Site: brandenburg
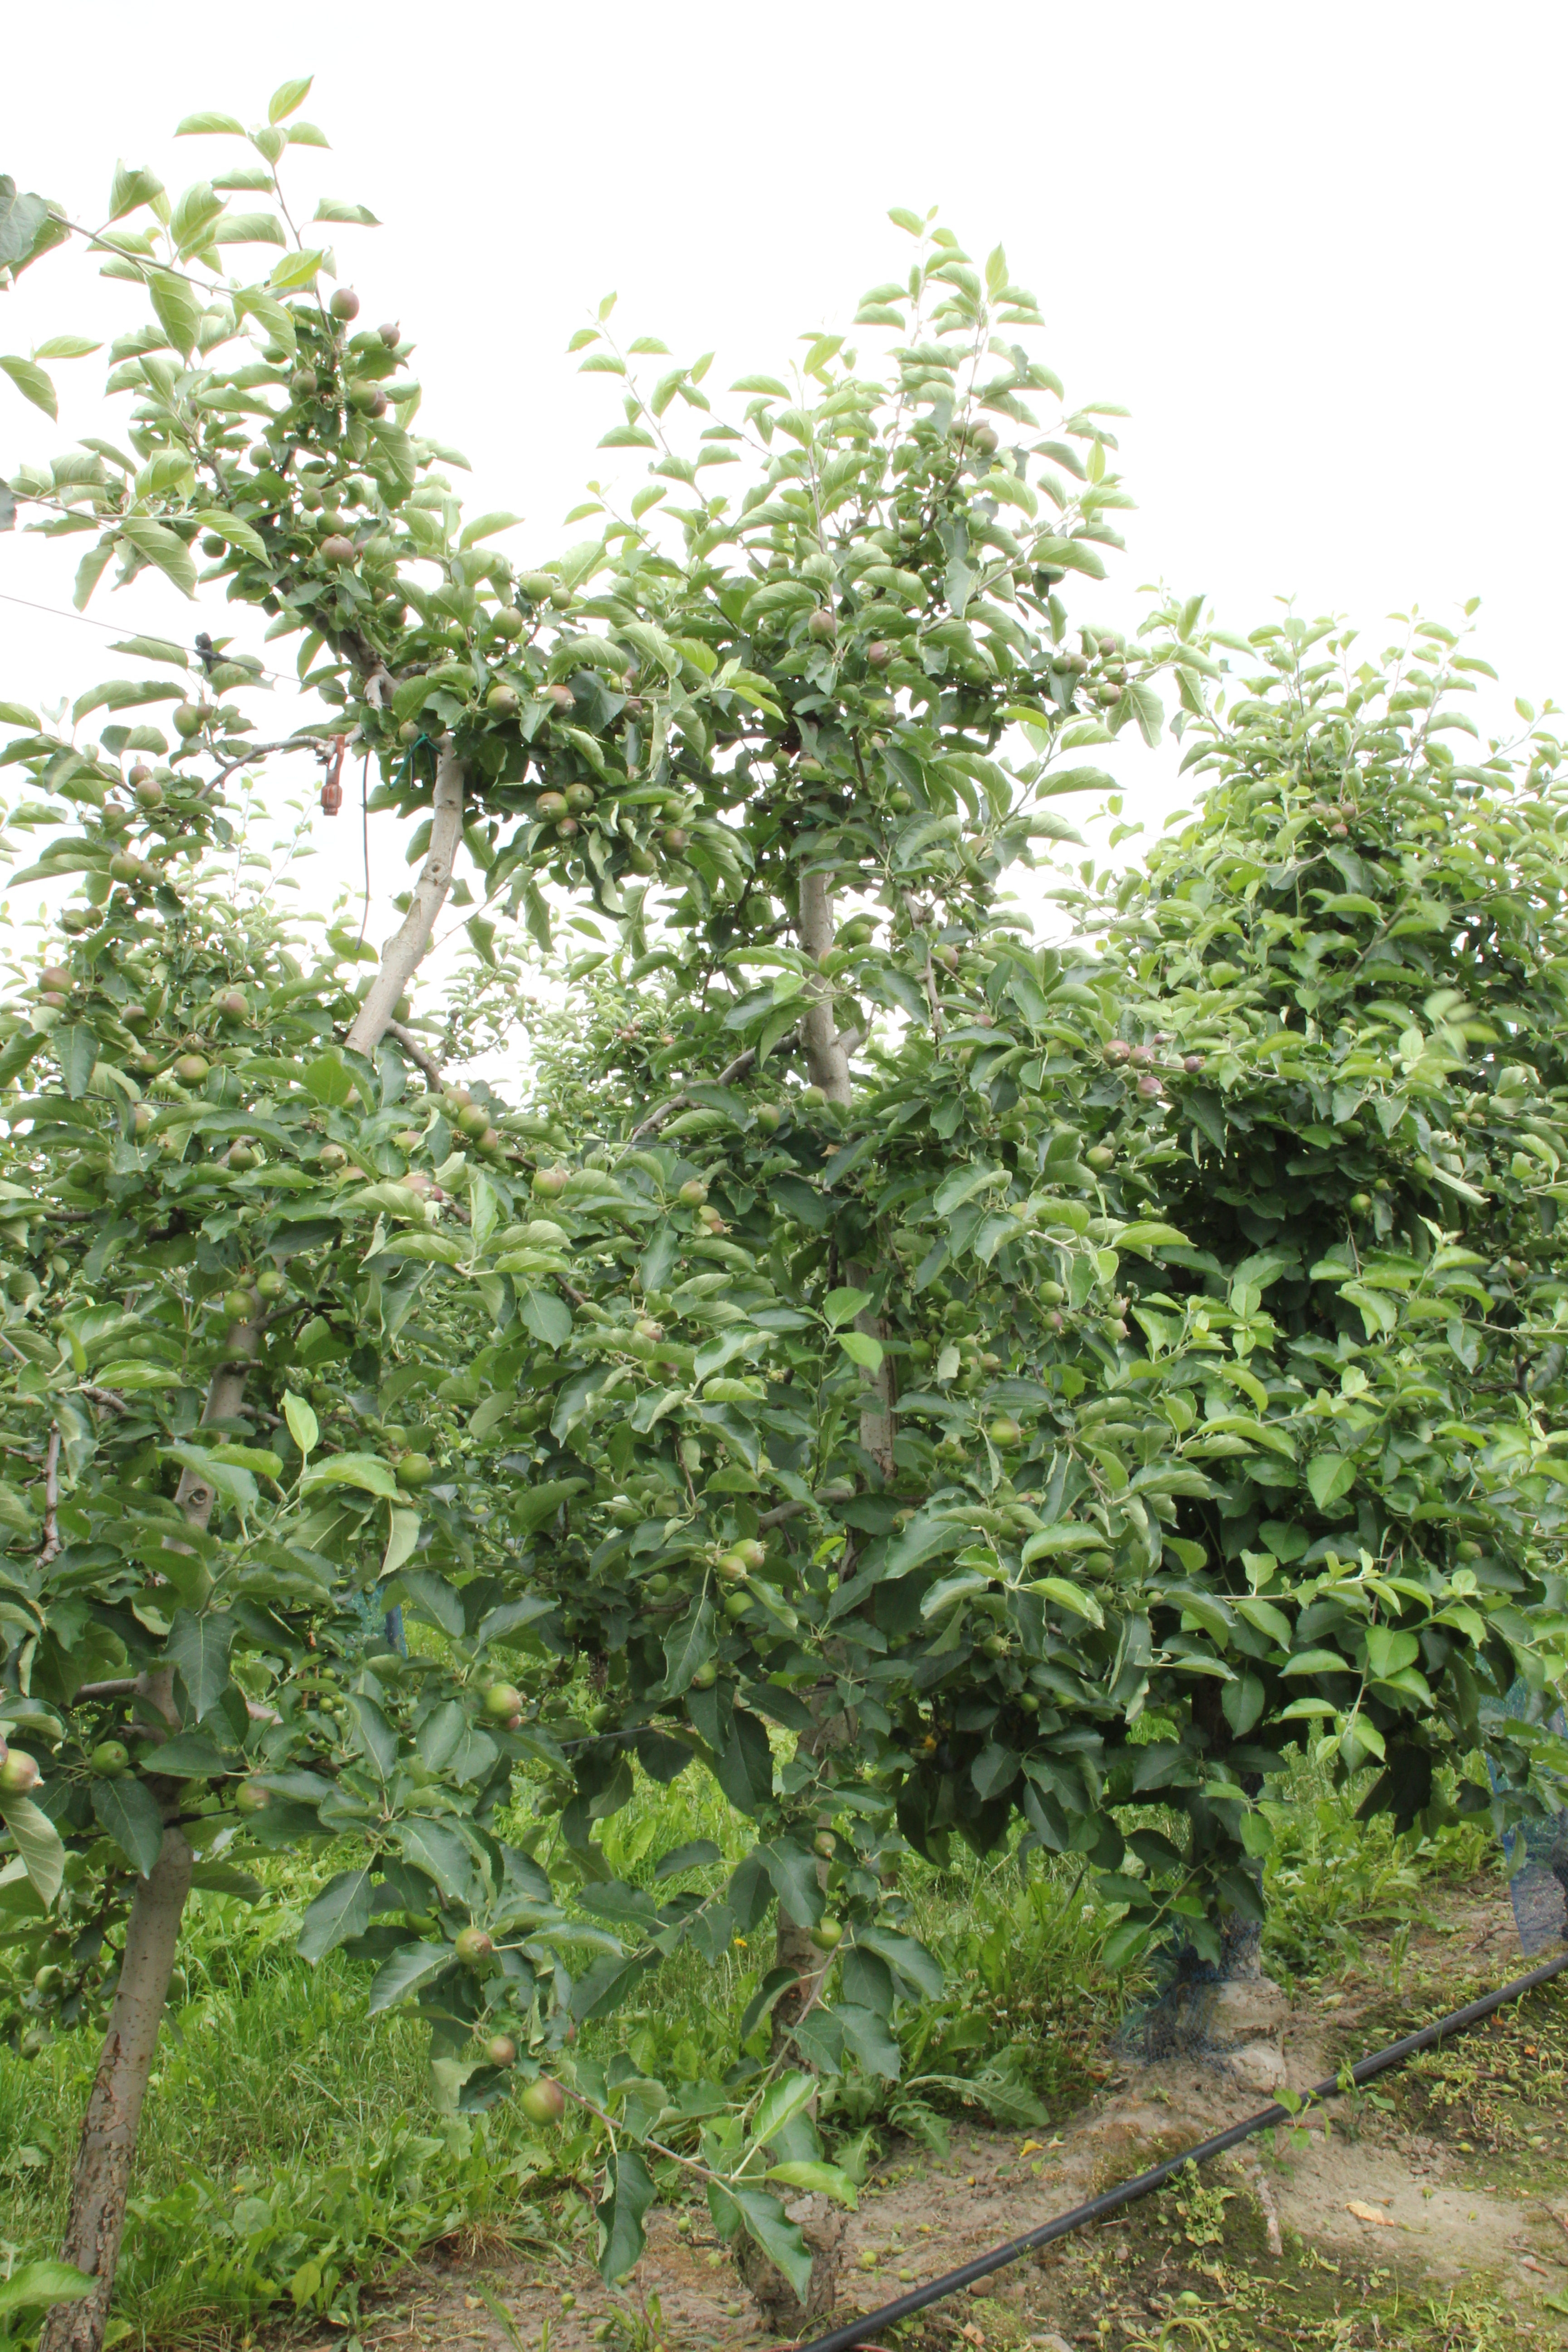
Growth stage (BBCH 73): Development of fruit